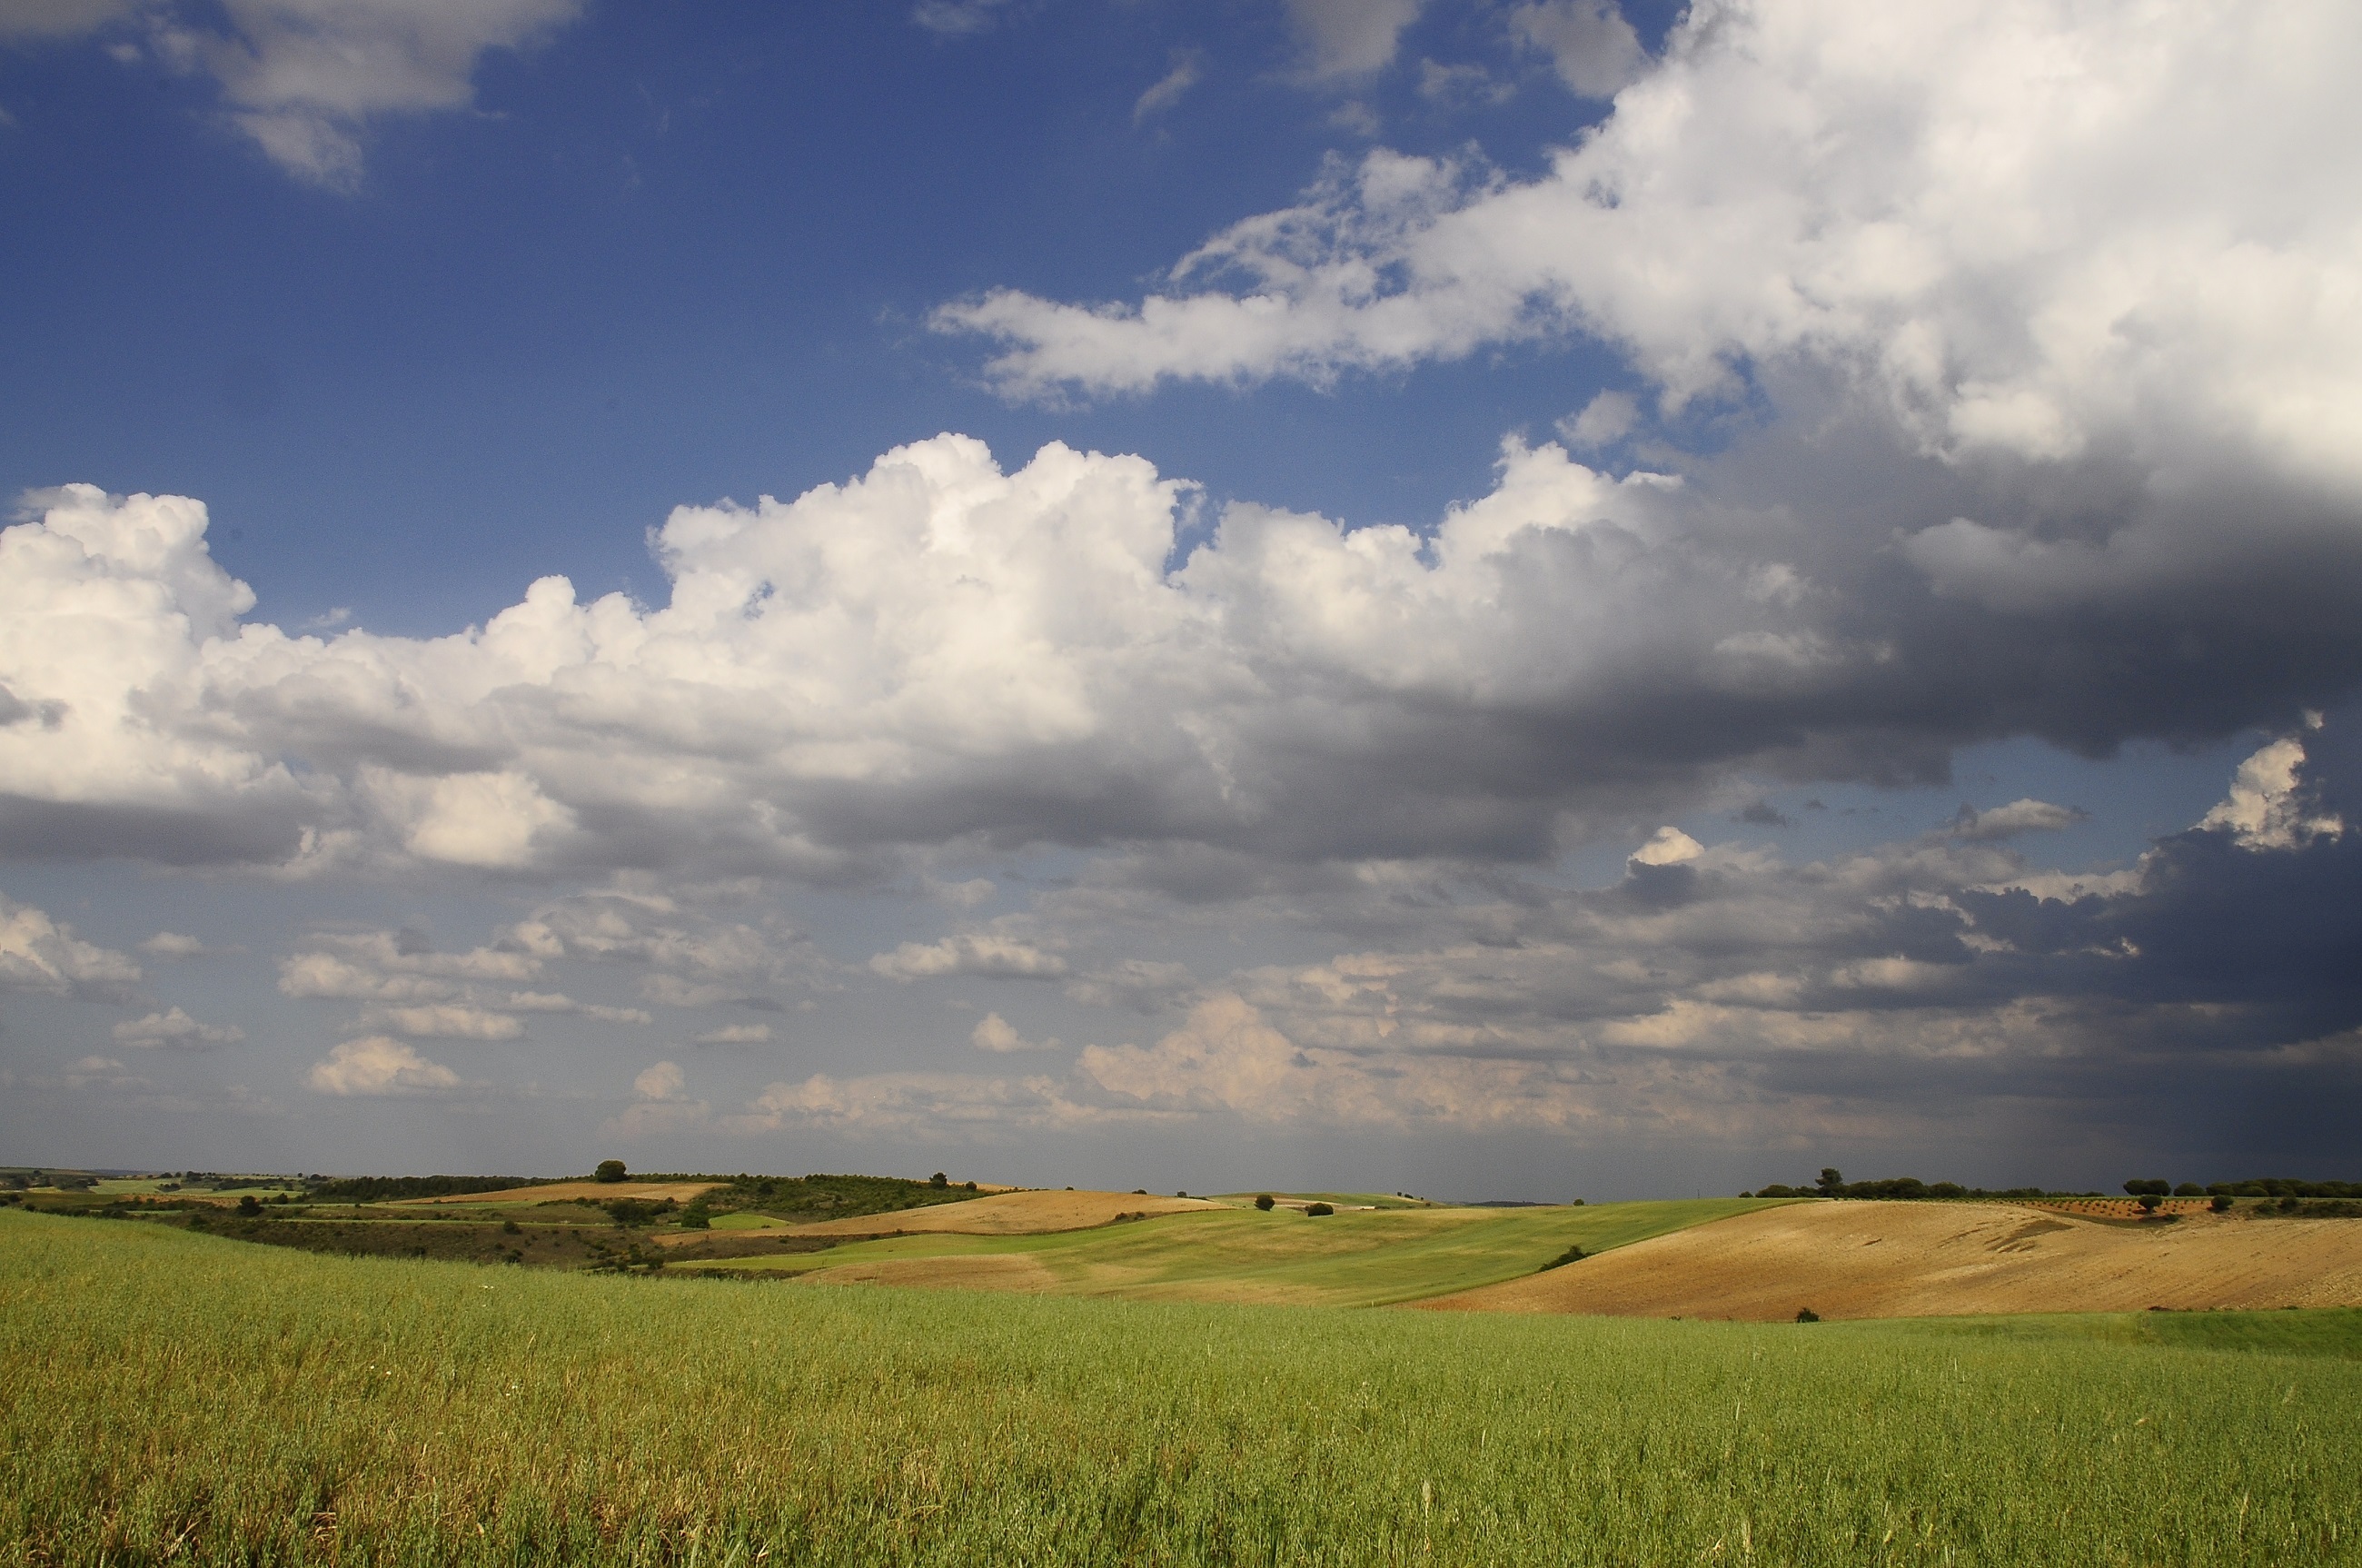
landscape, nature, grass, horizon, cloud, sky, field, meadow, prairie, sunlight, morning, hill, dusk, scenic, pasture, scenery, blue, agriculture, savanna, plain, outdoors, hills, clouds, fields, grassland, plateau, habitat, ecosystem, steppe, rural area, meteorological phenomenon, cloud background, natural environment, grass family